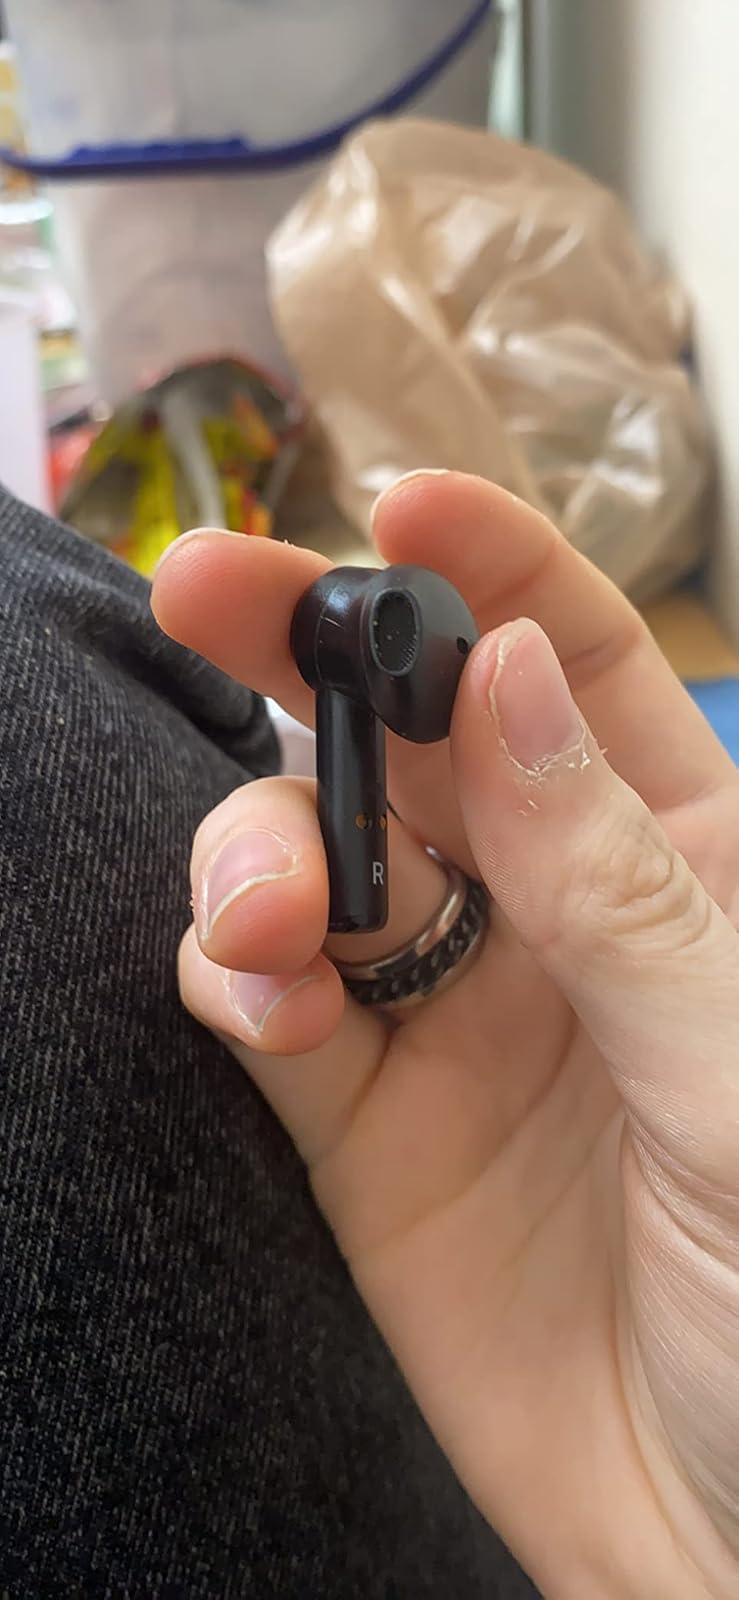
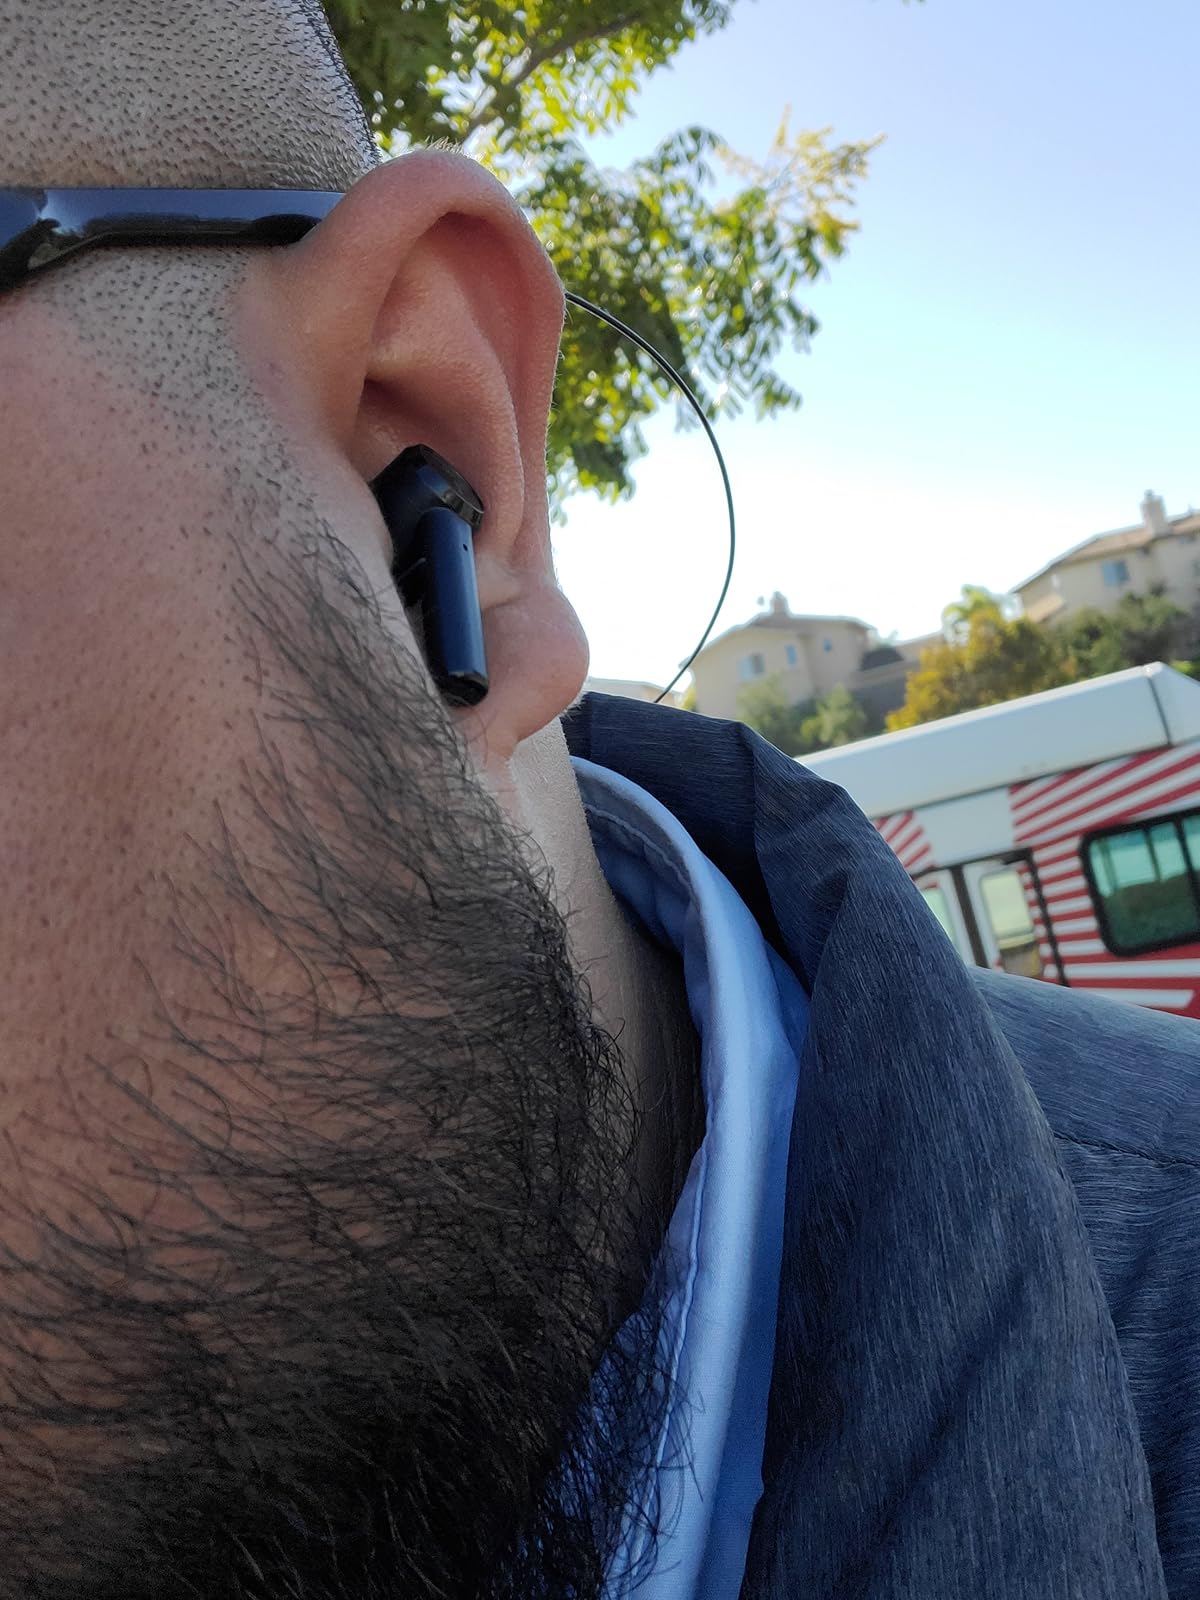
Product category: earbuds
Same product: yes